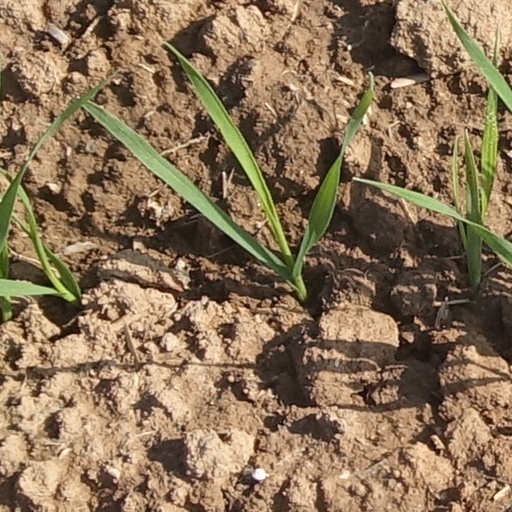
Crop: wheat